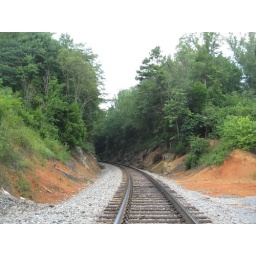
I just loved the stone in the earth here... and the color of the red clay.